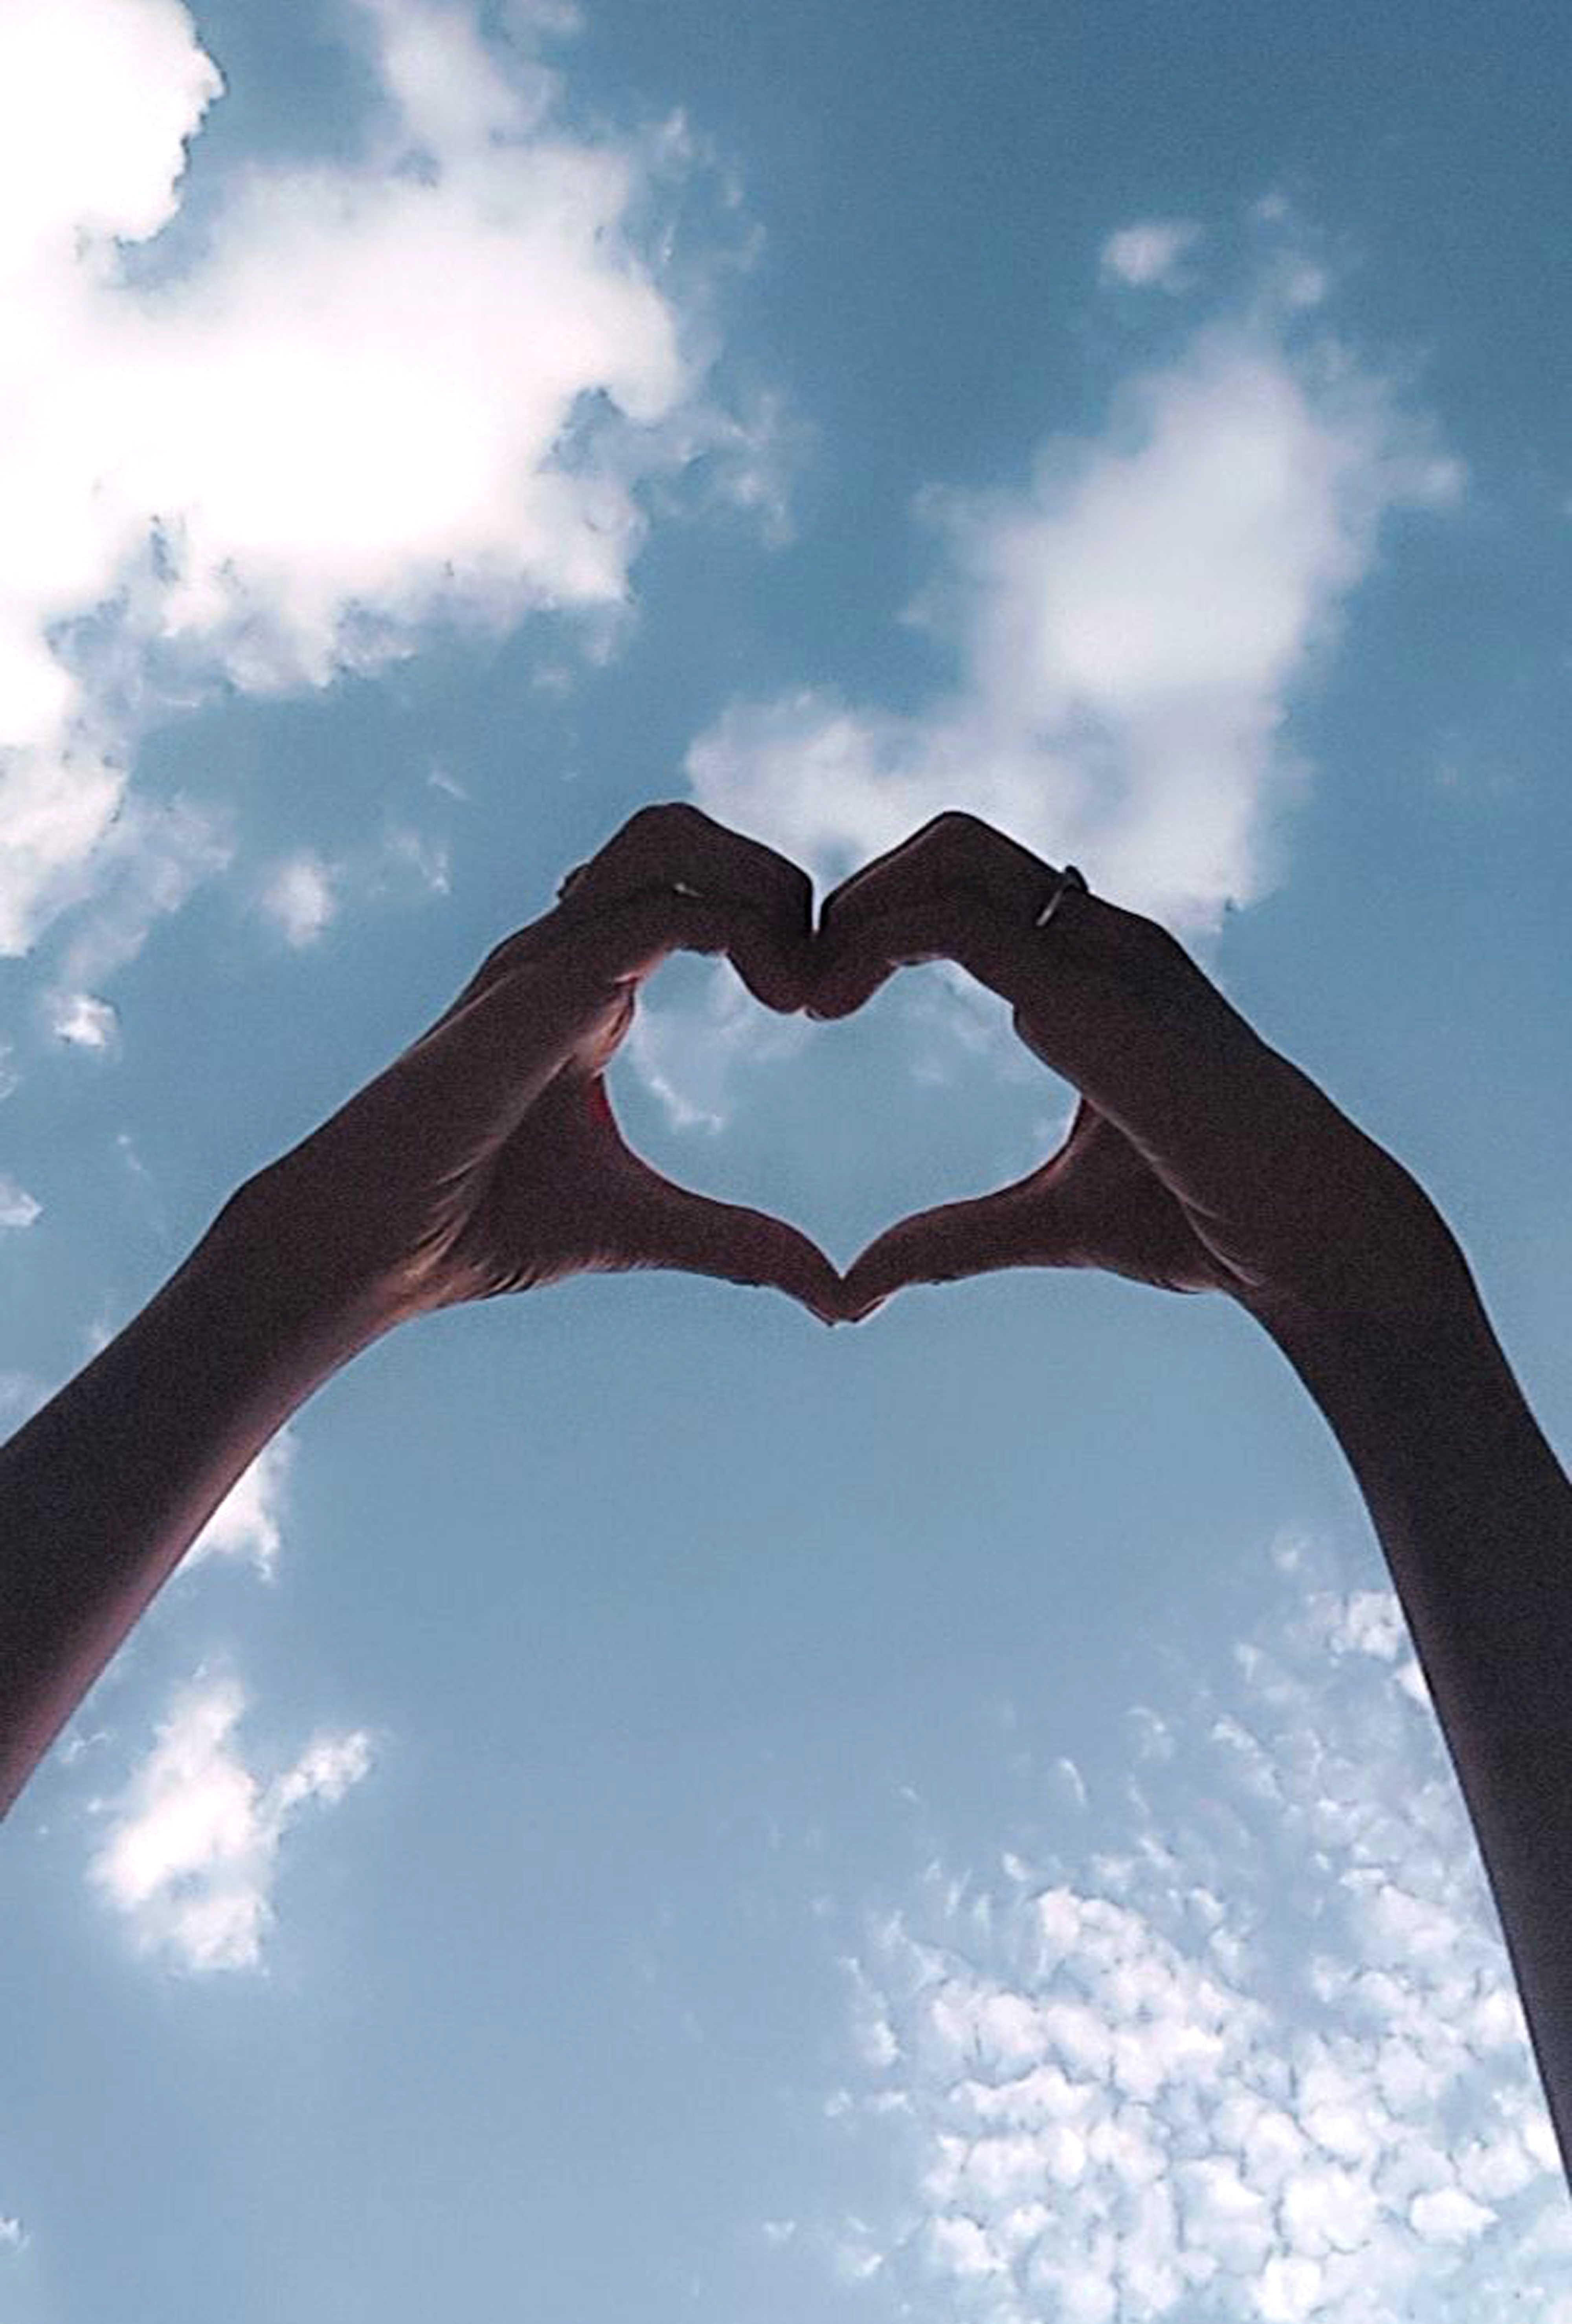
heart, shaped, hands, cloud, sky, atmosphere, bird, azure, gesture, world, cumulus, tree, Tints and shades, wing, symmetry, landscape, meteorological phenomenon, electric blue, natural material, arch, daylighting, art